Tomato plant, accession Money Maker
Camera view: bottom (45 deg); turntable rotation: 90 degrees
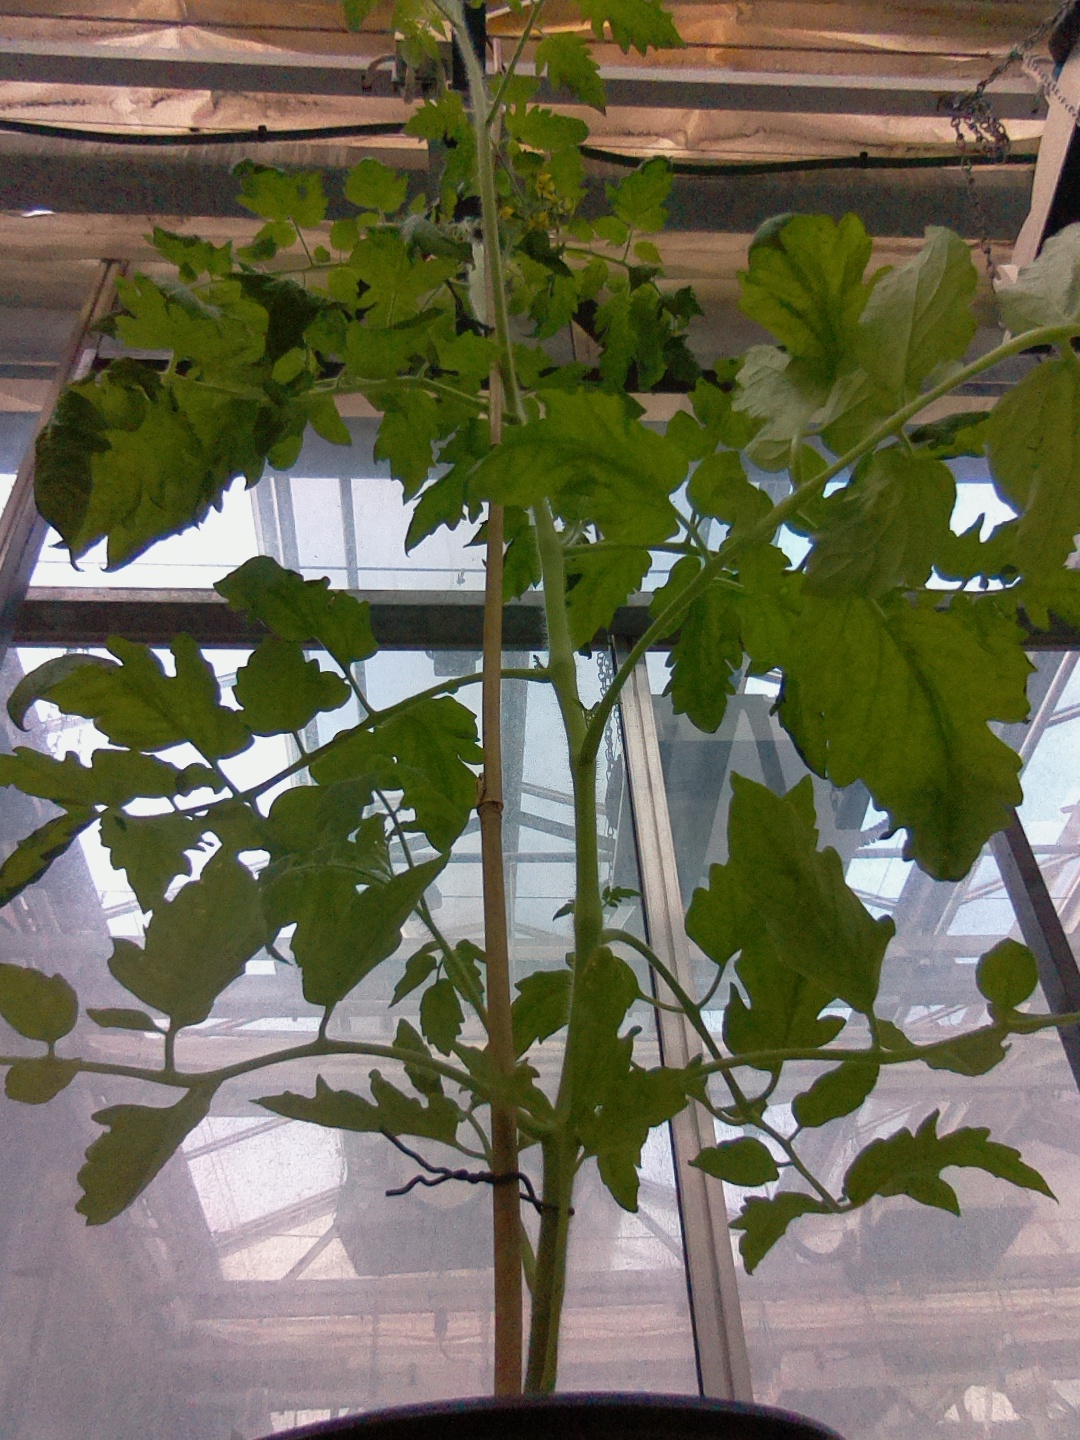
BBCH growth stage 64: 40%-50% of flowers open